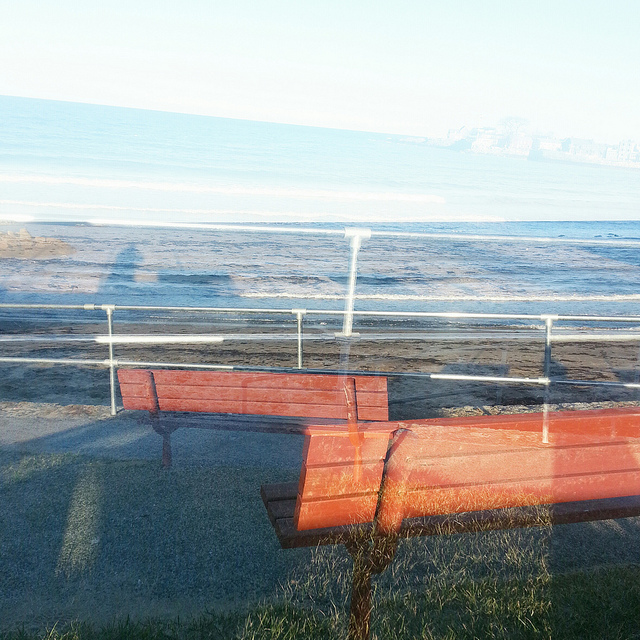
user: Given an image and a question. Answer the question in a short answer. Question: What kind of wood are these benches made of? Short Answer:
assistant: cedar